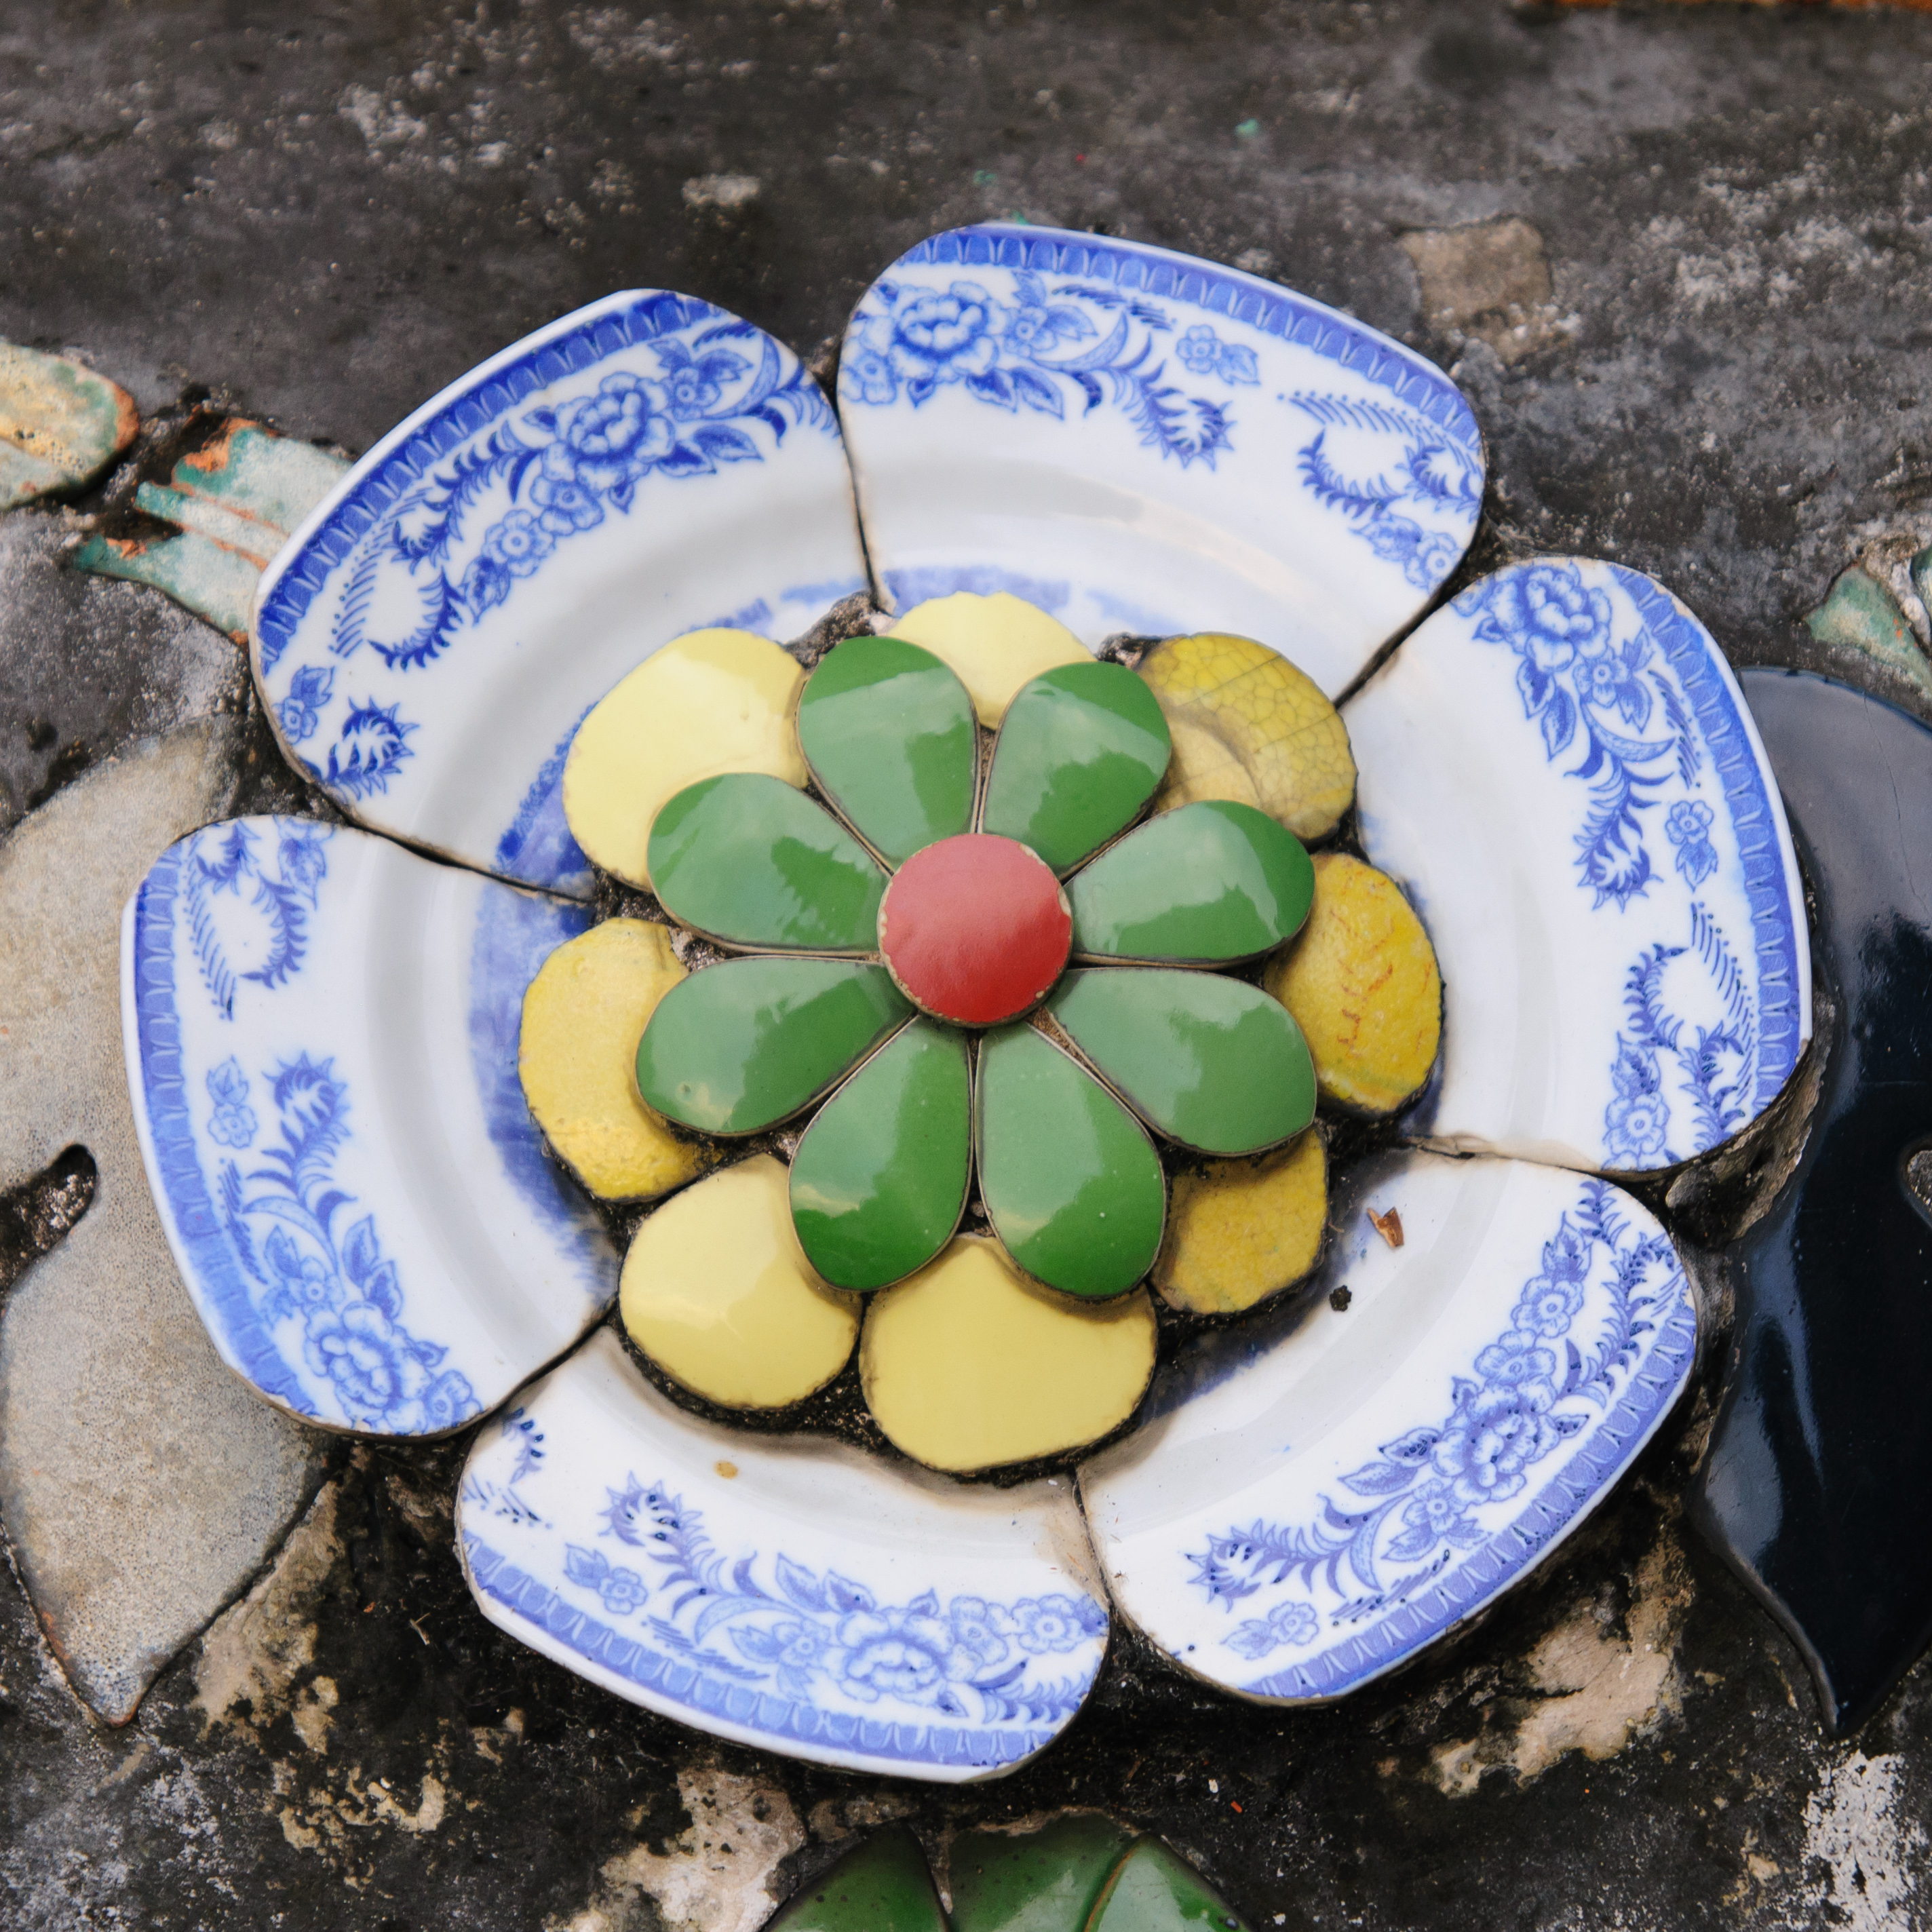
plant, leaf, flower, food, green, produce, blue, nikon, thailand, bangkok, d300, thailandia, flowering plant, land plant